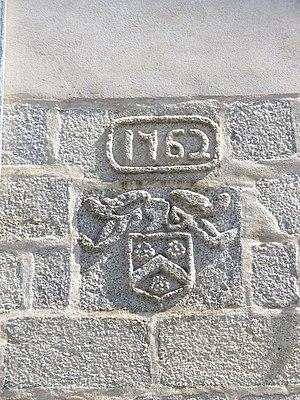
L'immeuble des 42-44 rue du Jeudi est un édifice situé à Alençon, en France. Il date du XVIIIᵉ siècle et est inscrit au titre des monuments historiques.